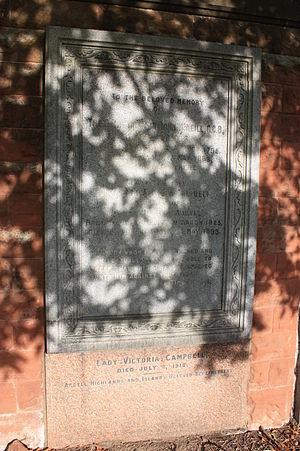
Sir John McNeill CG, PC, FRSE, FRAS était un chirurgien et un diplomate écossais.